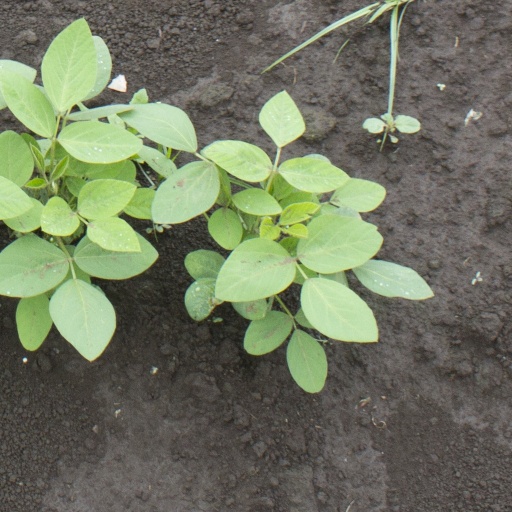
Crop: soybean